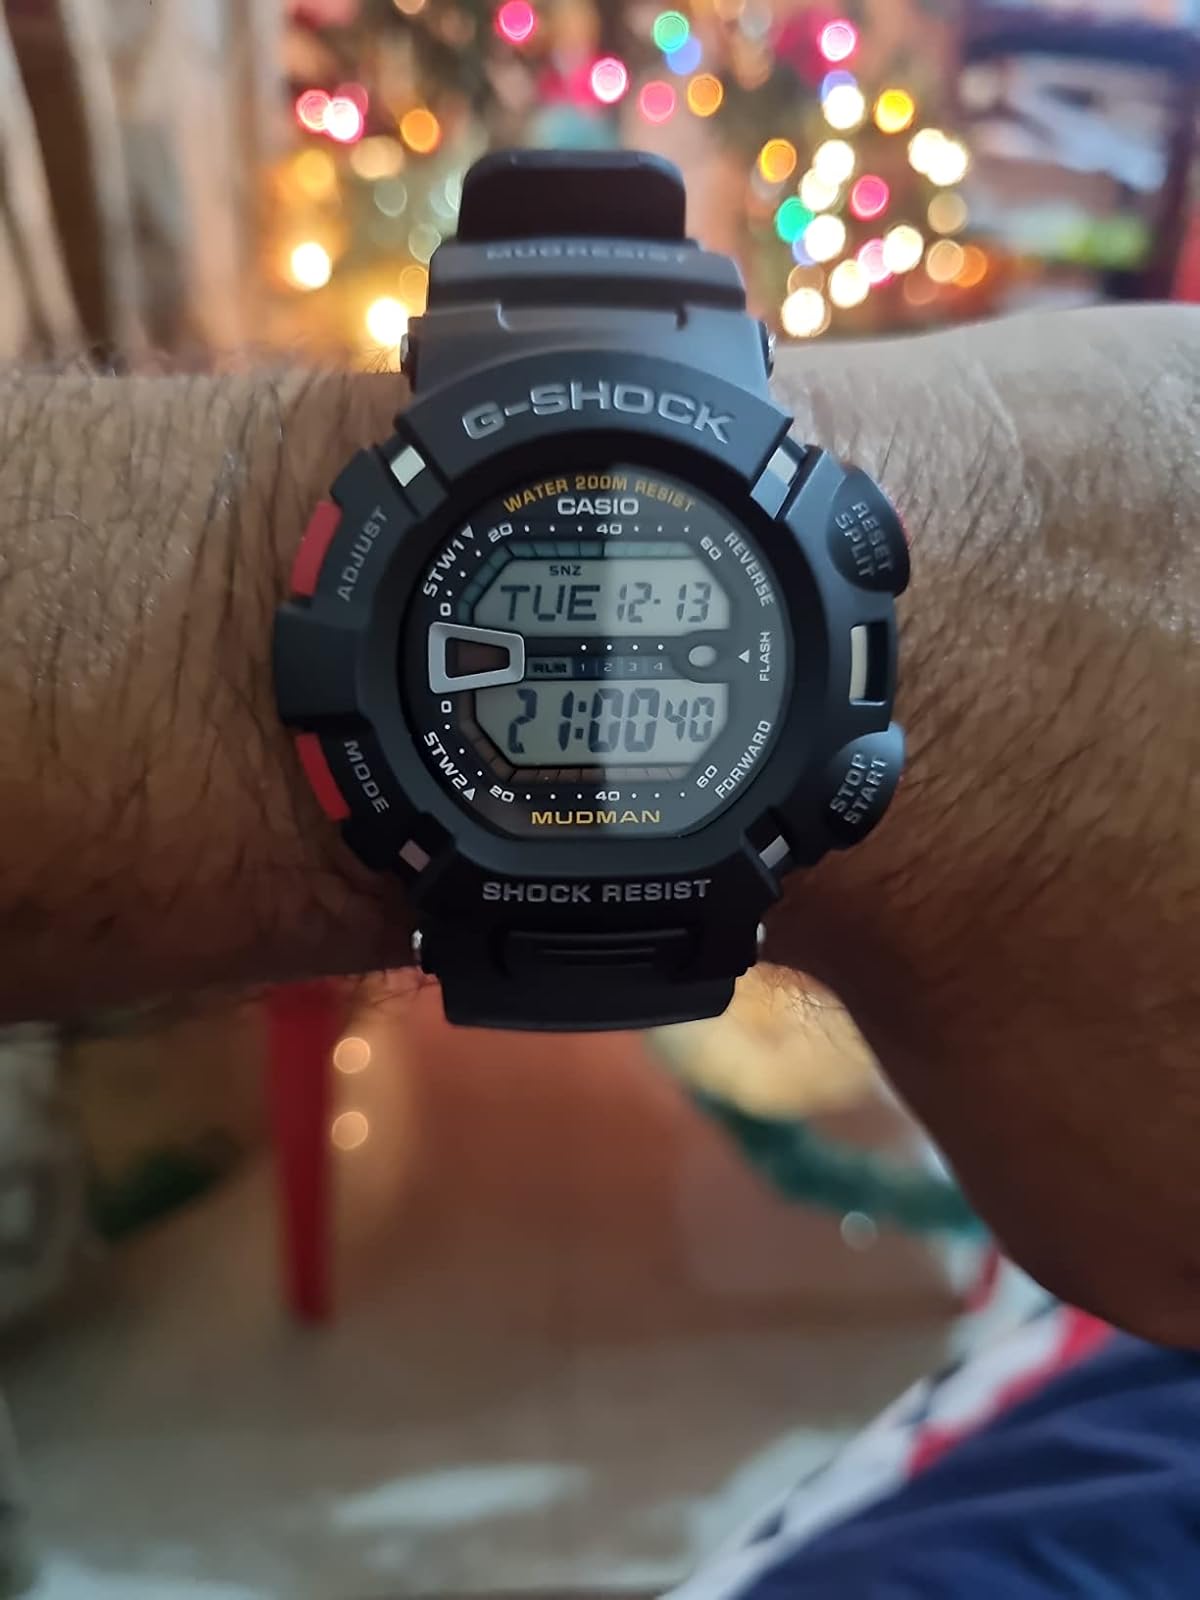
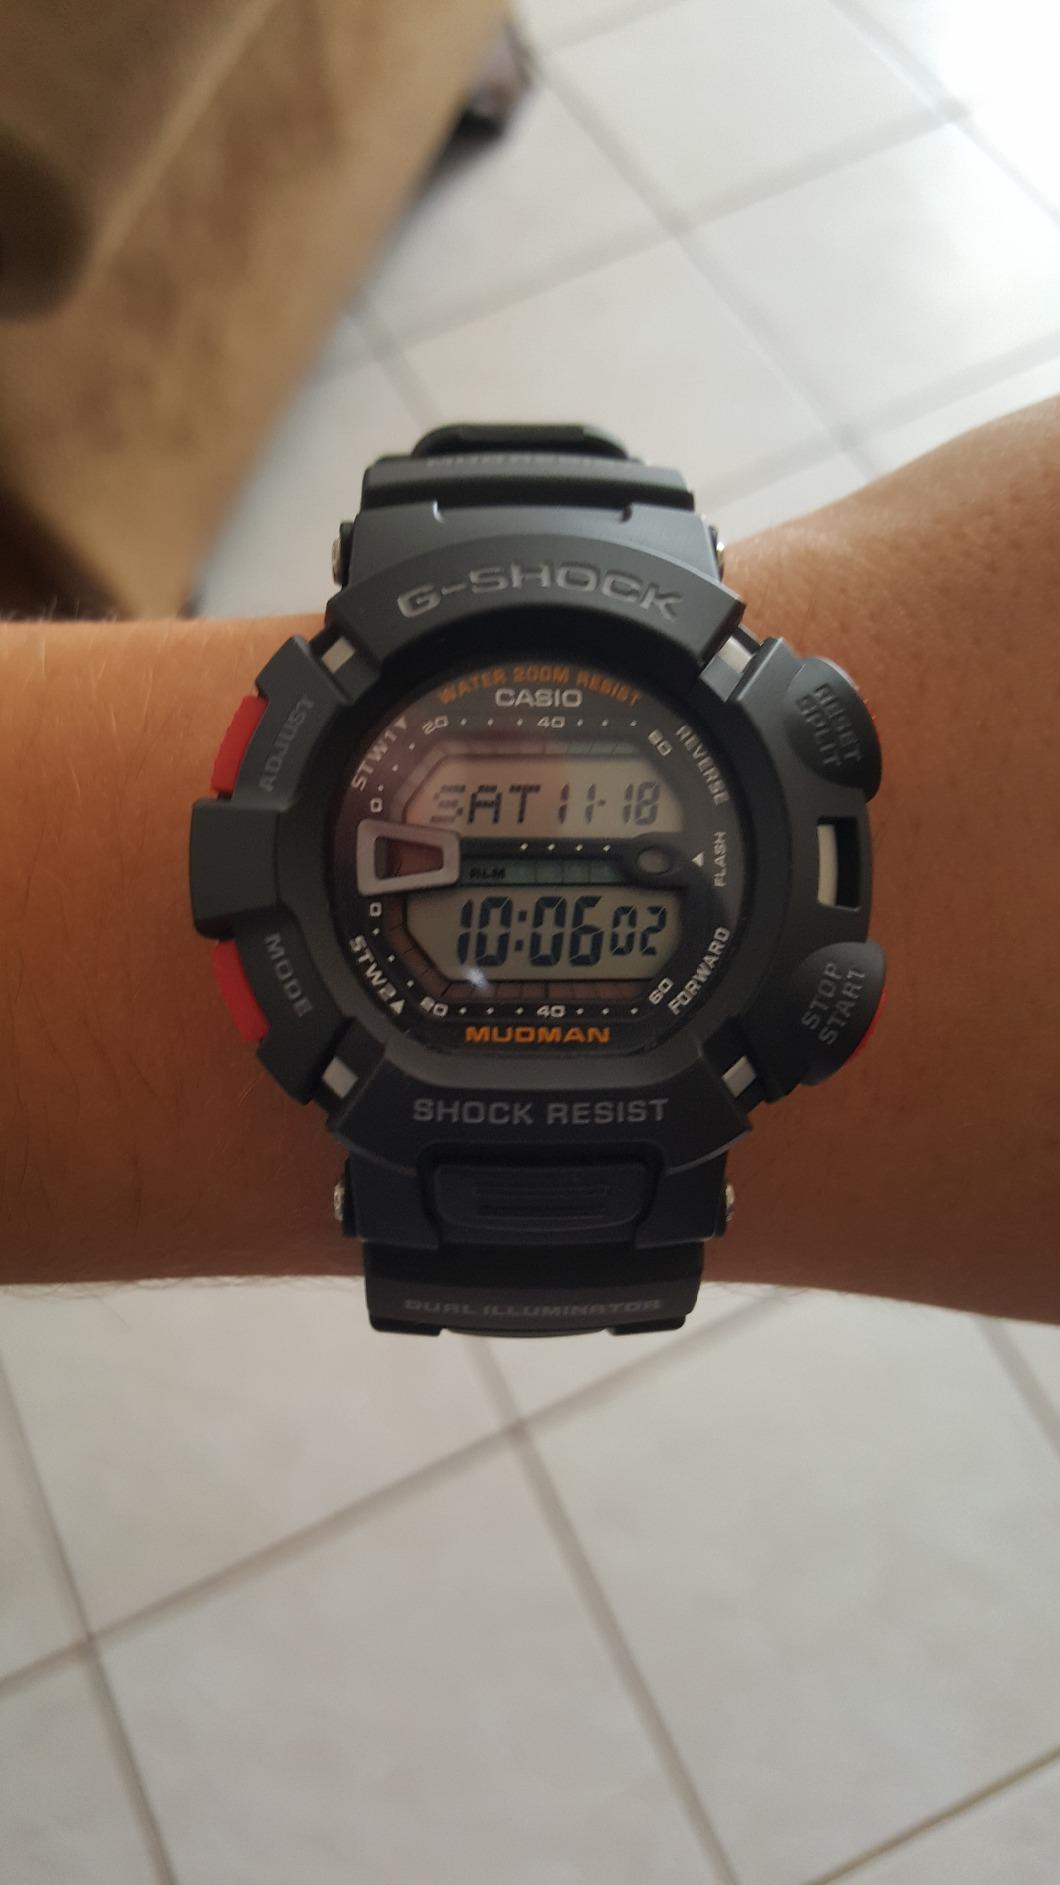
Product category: accessories_watch
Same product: yes